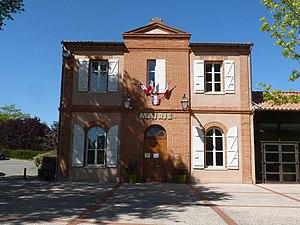
Mairie de Mons, Haute-Garonne, France
Mons est une commune française située dans le département de la Haute-Garonne, en région Occitanie.